Cannibalism in Africa

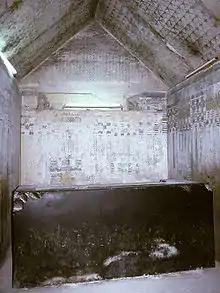

Acts of cannibalism in Africa have been reported from various parts of the continent, ranging from prehistory until the 21st century. The oldest firm evidence of archaic humans consuming each other dates to 1.45 million years ago in Kenya. Archaeological evidence for human cannibalism exists later among anatomically modern humans, but its frequency remains unknown. Later in East Africa, the Ugandan dictator Idi Amin was reputed to practise cannibalism, and acts of voluntary and forced cannibalism have been reported from the South Sudanese Civil War. While the oldest known written mention of cannibalism is from the tomb of the Egyptian king Unas, later evidence from Egypt shows it to only re-appear during occasional episodes of severe famine.